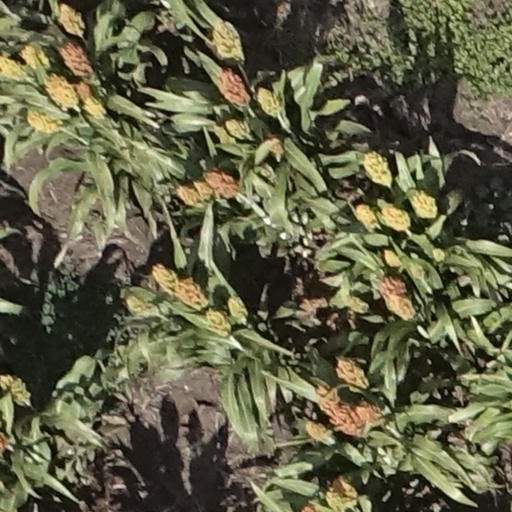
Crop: sorghum